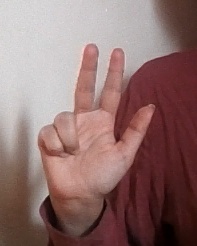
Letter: al